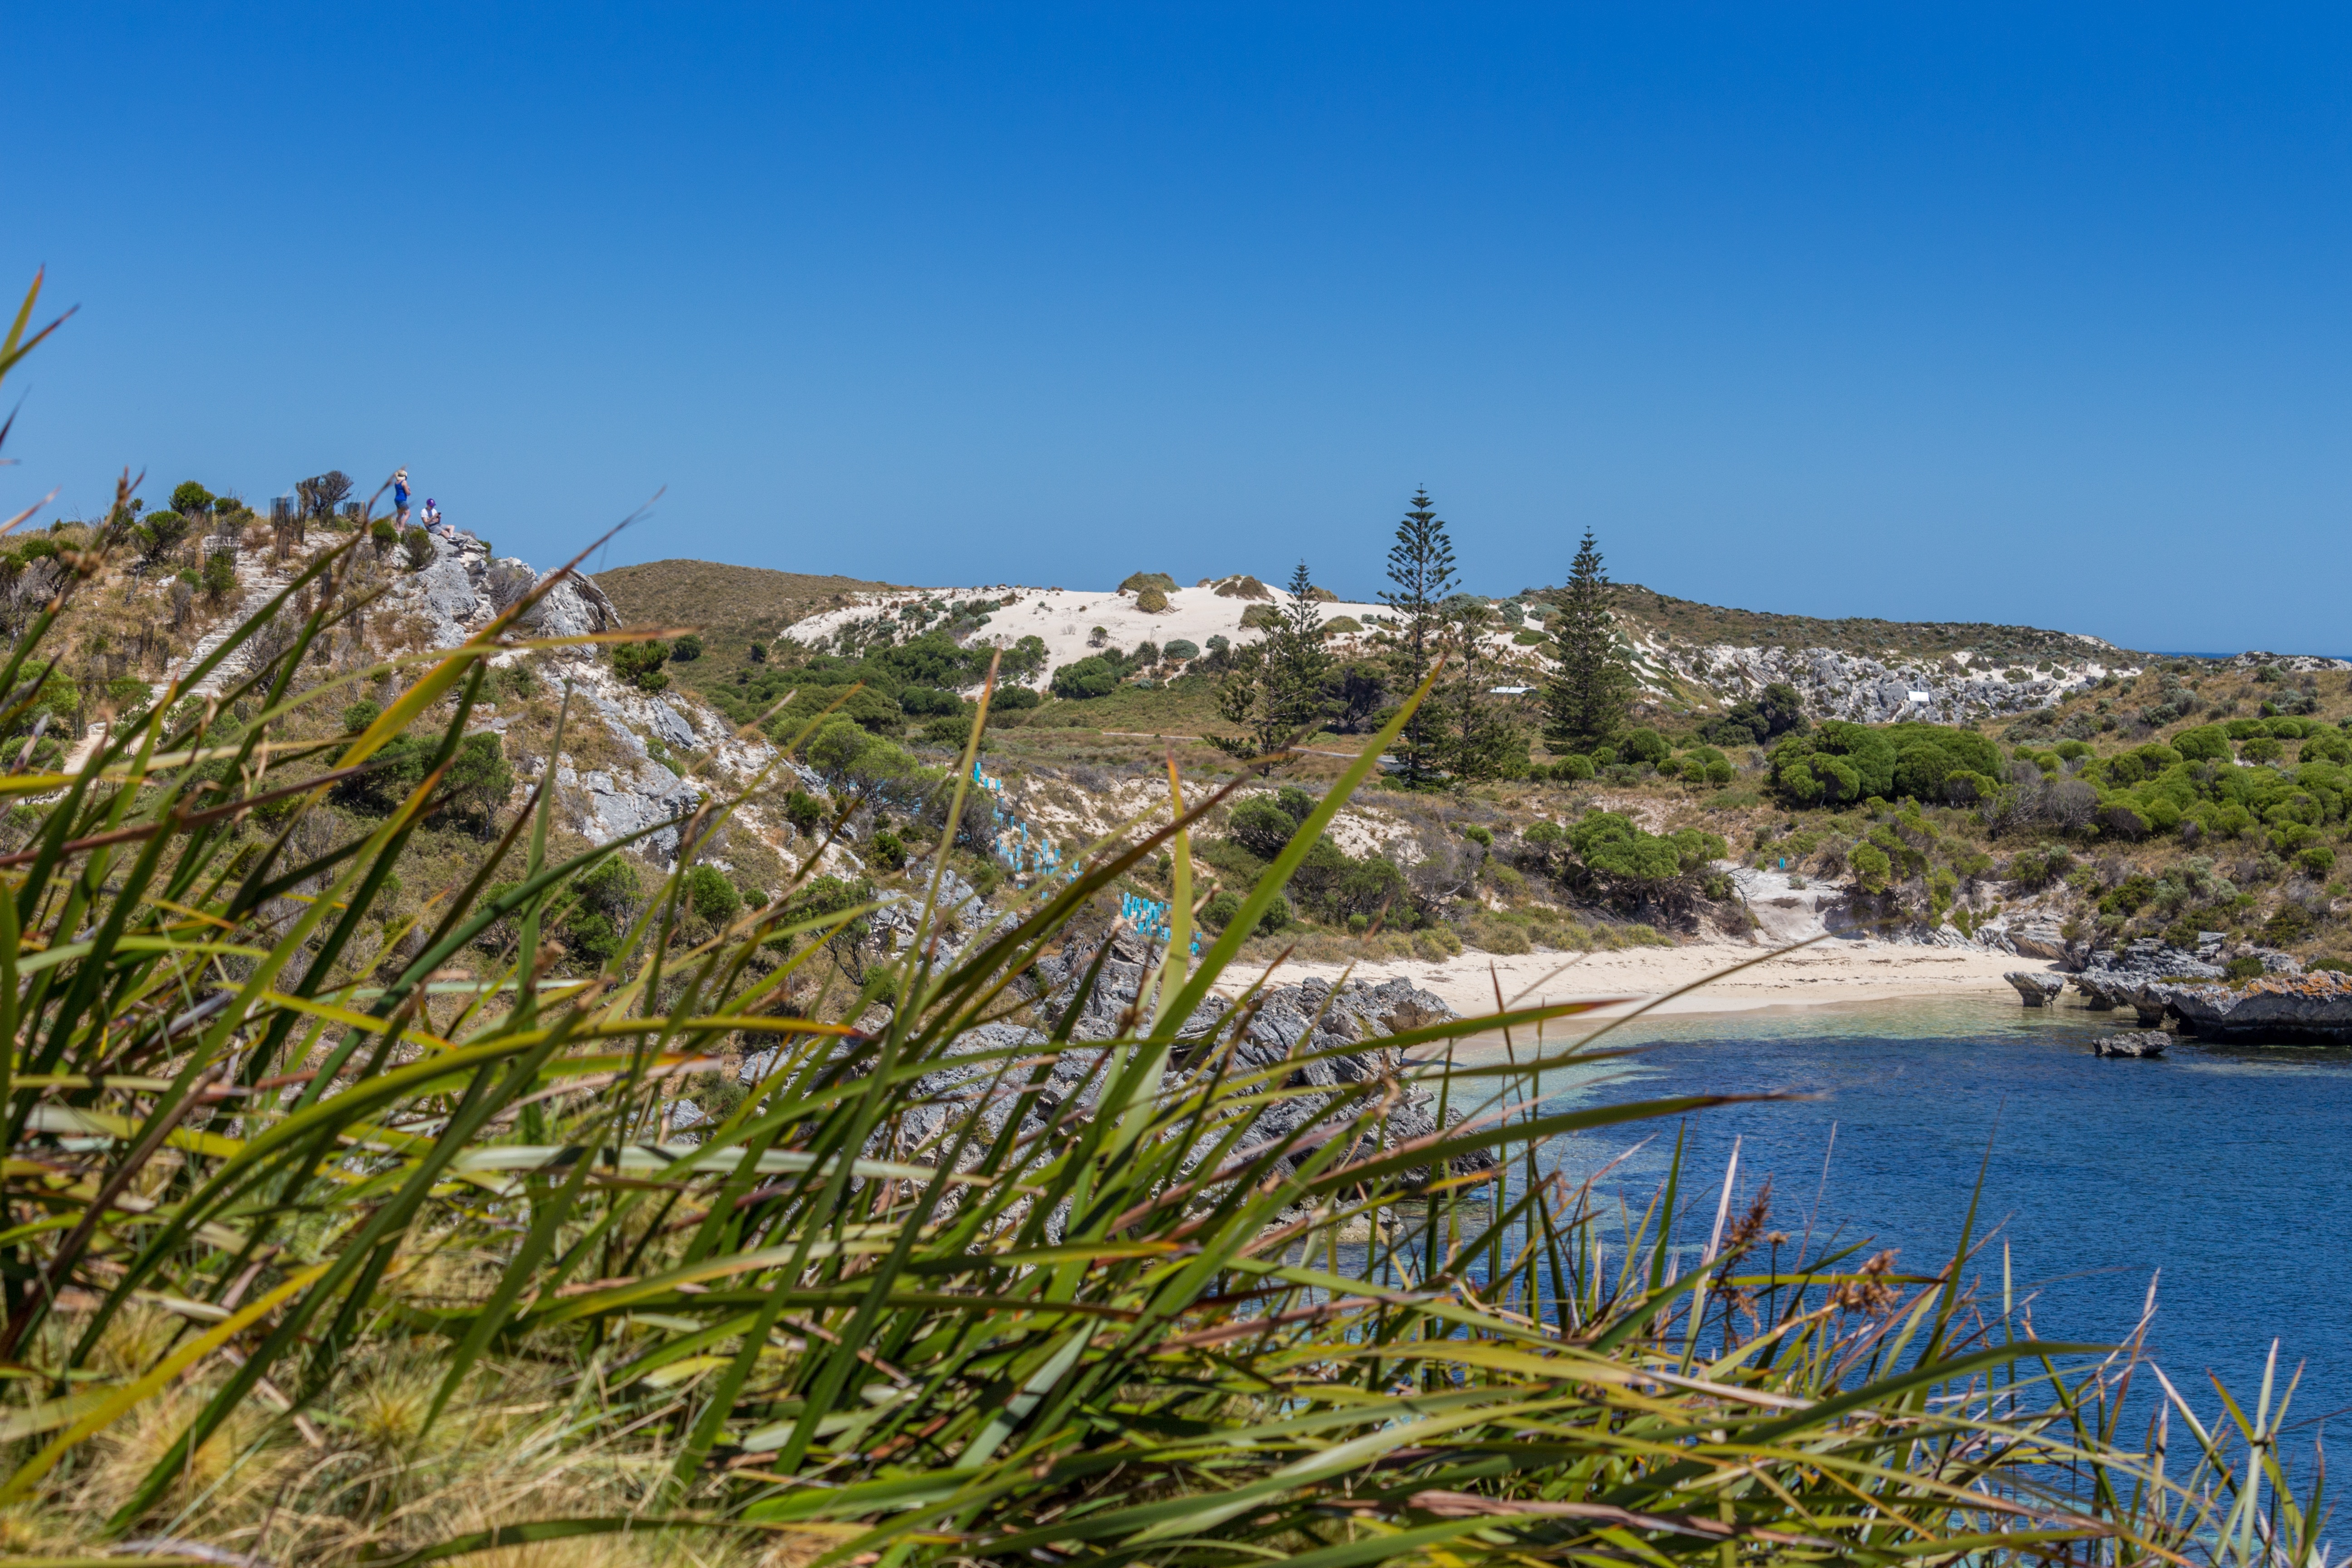
beach, landscape, sea, coast, water, nature, grass, rock, ocean, mountain, shore, lake, view, cliff, idyllic, bush, bay, island, iceland, terrain, australia, viewpoint, ecosystem, booked, wa, landform, nature reserve, western australia, west australia, bushland, rottnest island, rottnest, geographical feature, wadjemup